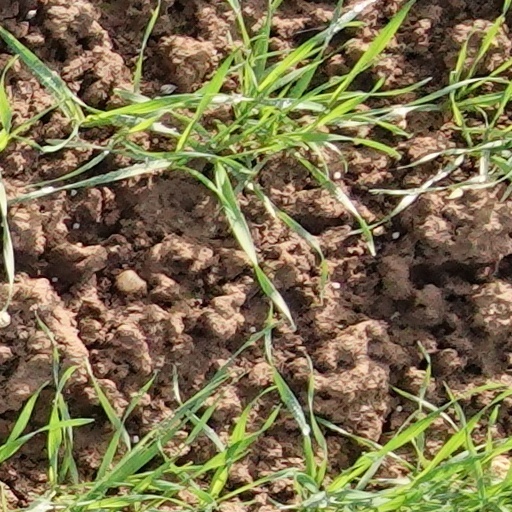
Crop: wheat